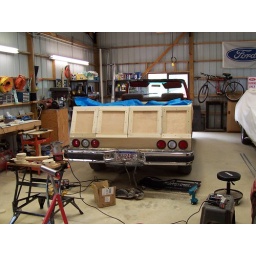
Finished rear of bed with doors that open in the middle and round tail lights and backup lights.